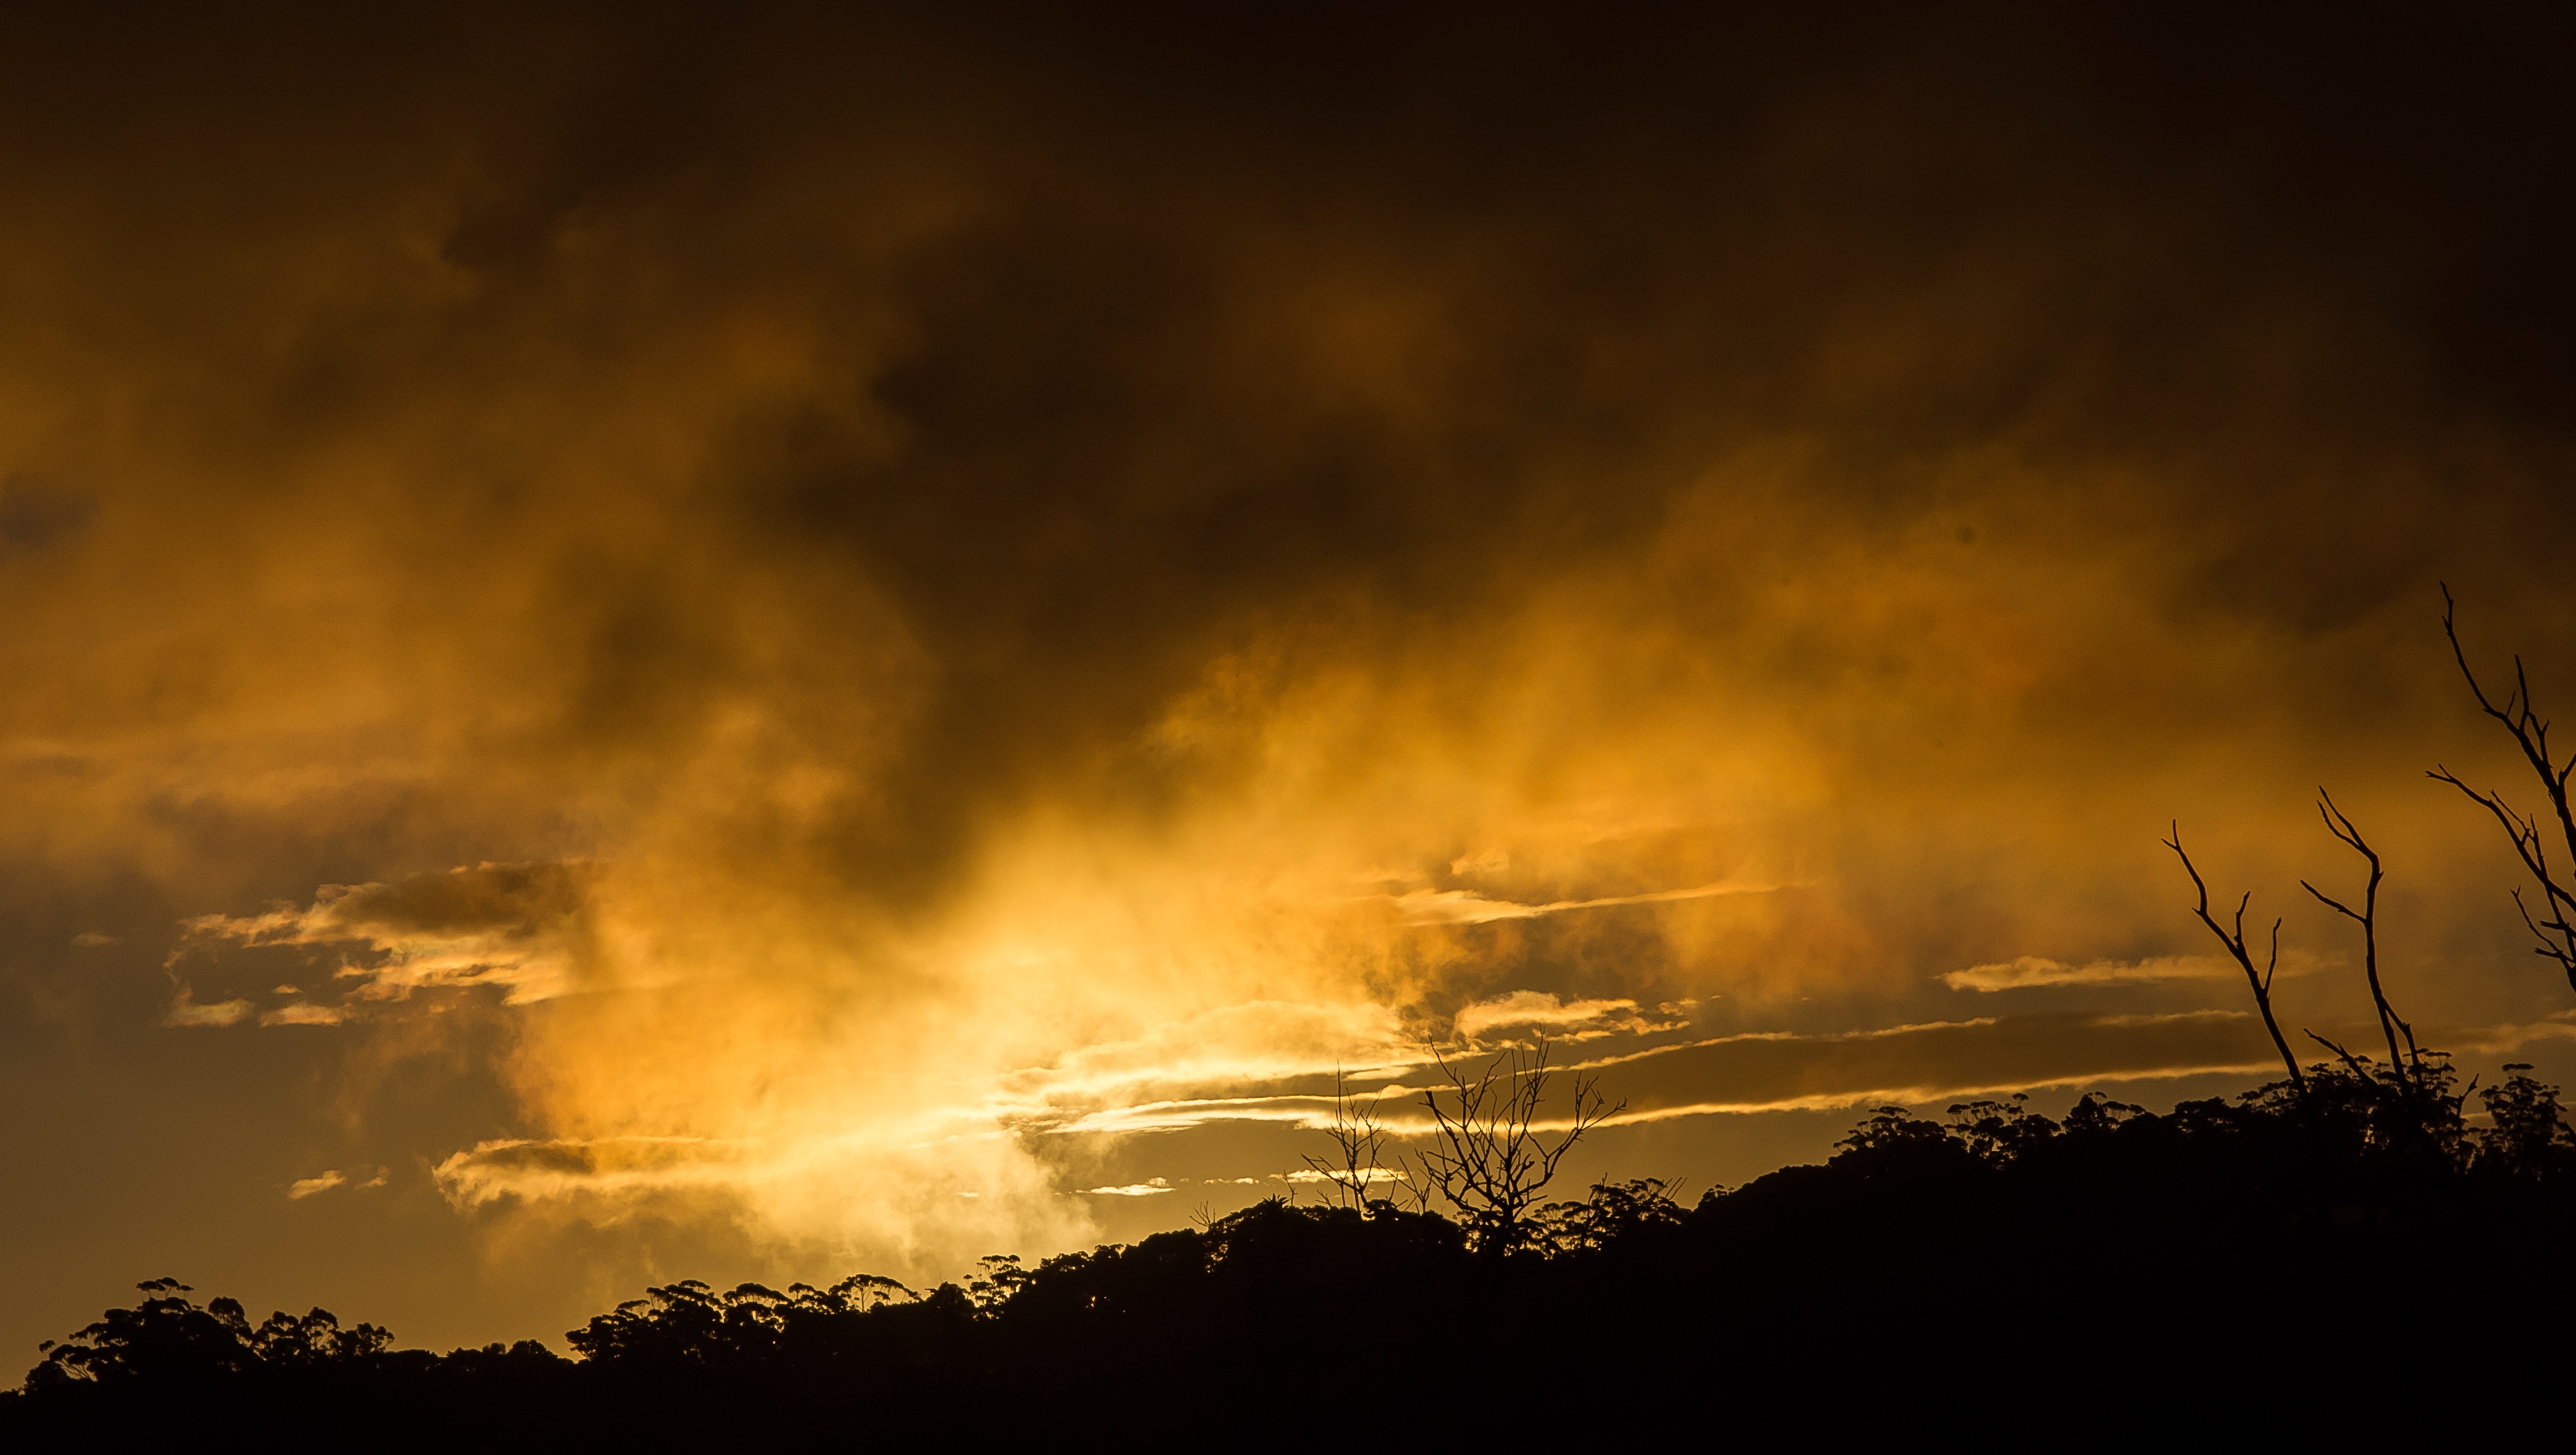
horizon, cloud, sky, sunrise, sunset, night, sunlight, morning, dawn, atmosphere, dusk, evening, orange, storm, darkness, trees, australia, grey, clouds, dramatic, meteorological phenomenon, atmospheric phenomenon, atmosphere of earth